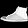
Label: Sneaker